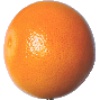
Label: pink_grapefruit